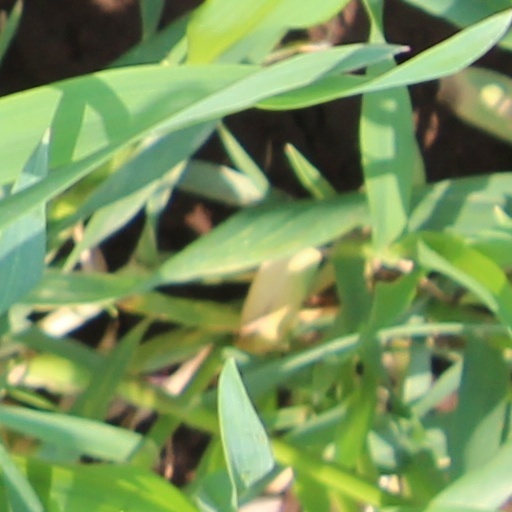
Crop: wheat